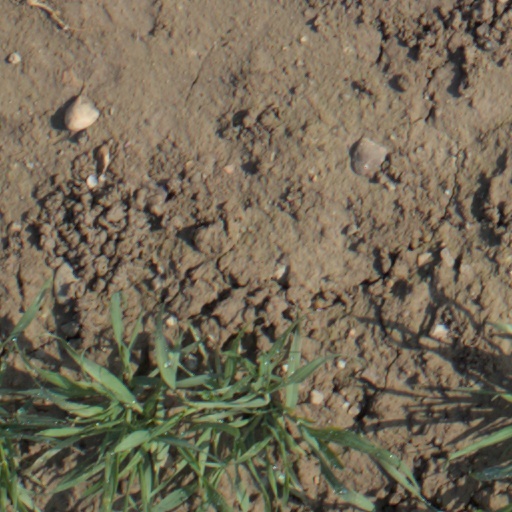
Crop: wheat